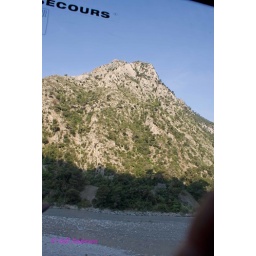
Actually in this case from the bus which replaced the train for a bit whilst the line was upgraded.